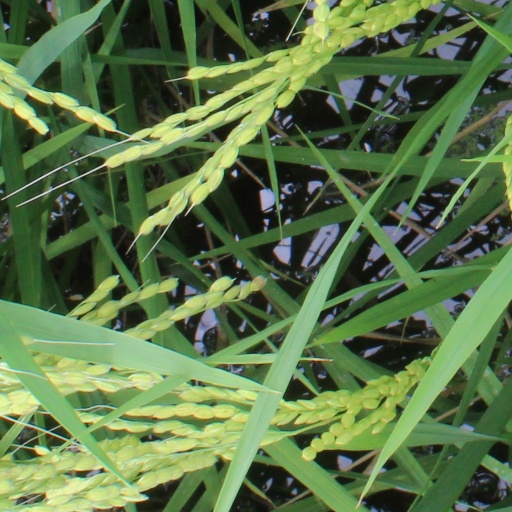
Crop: rice